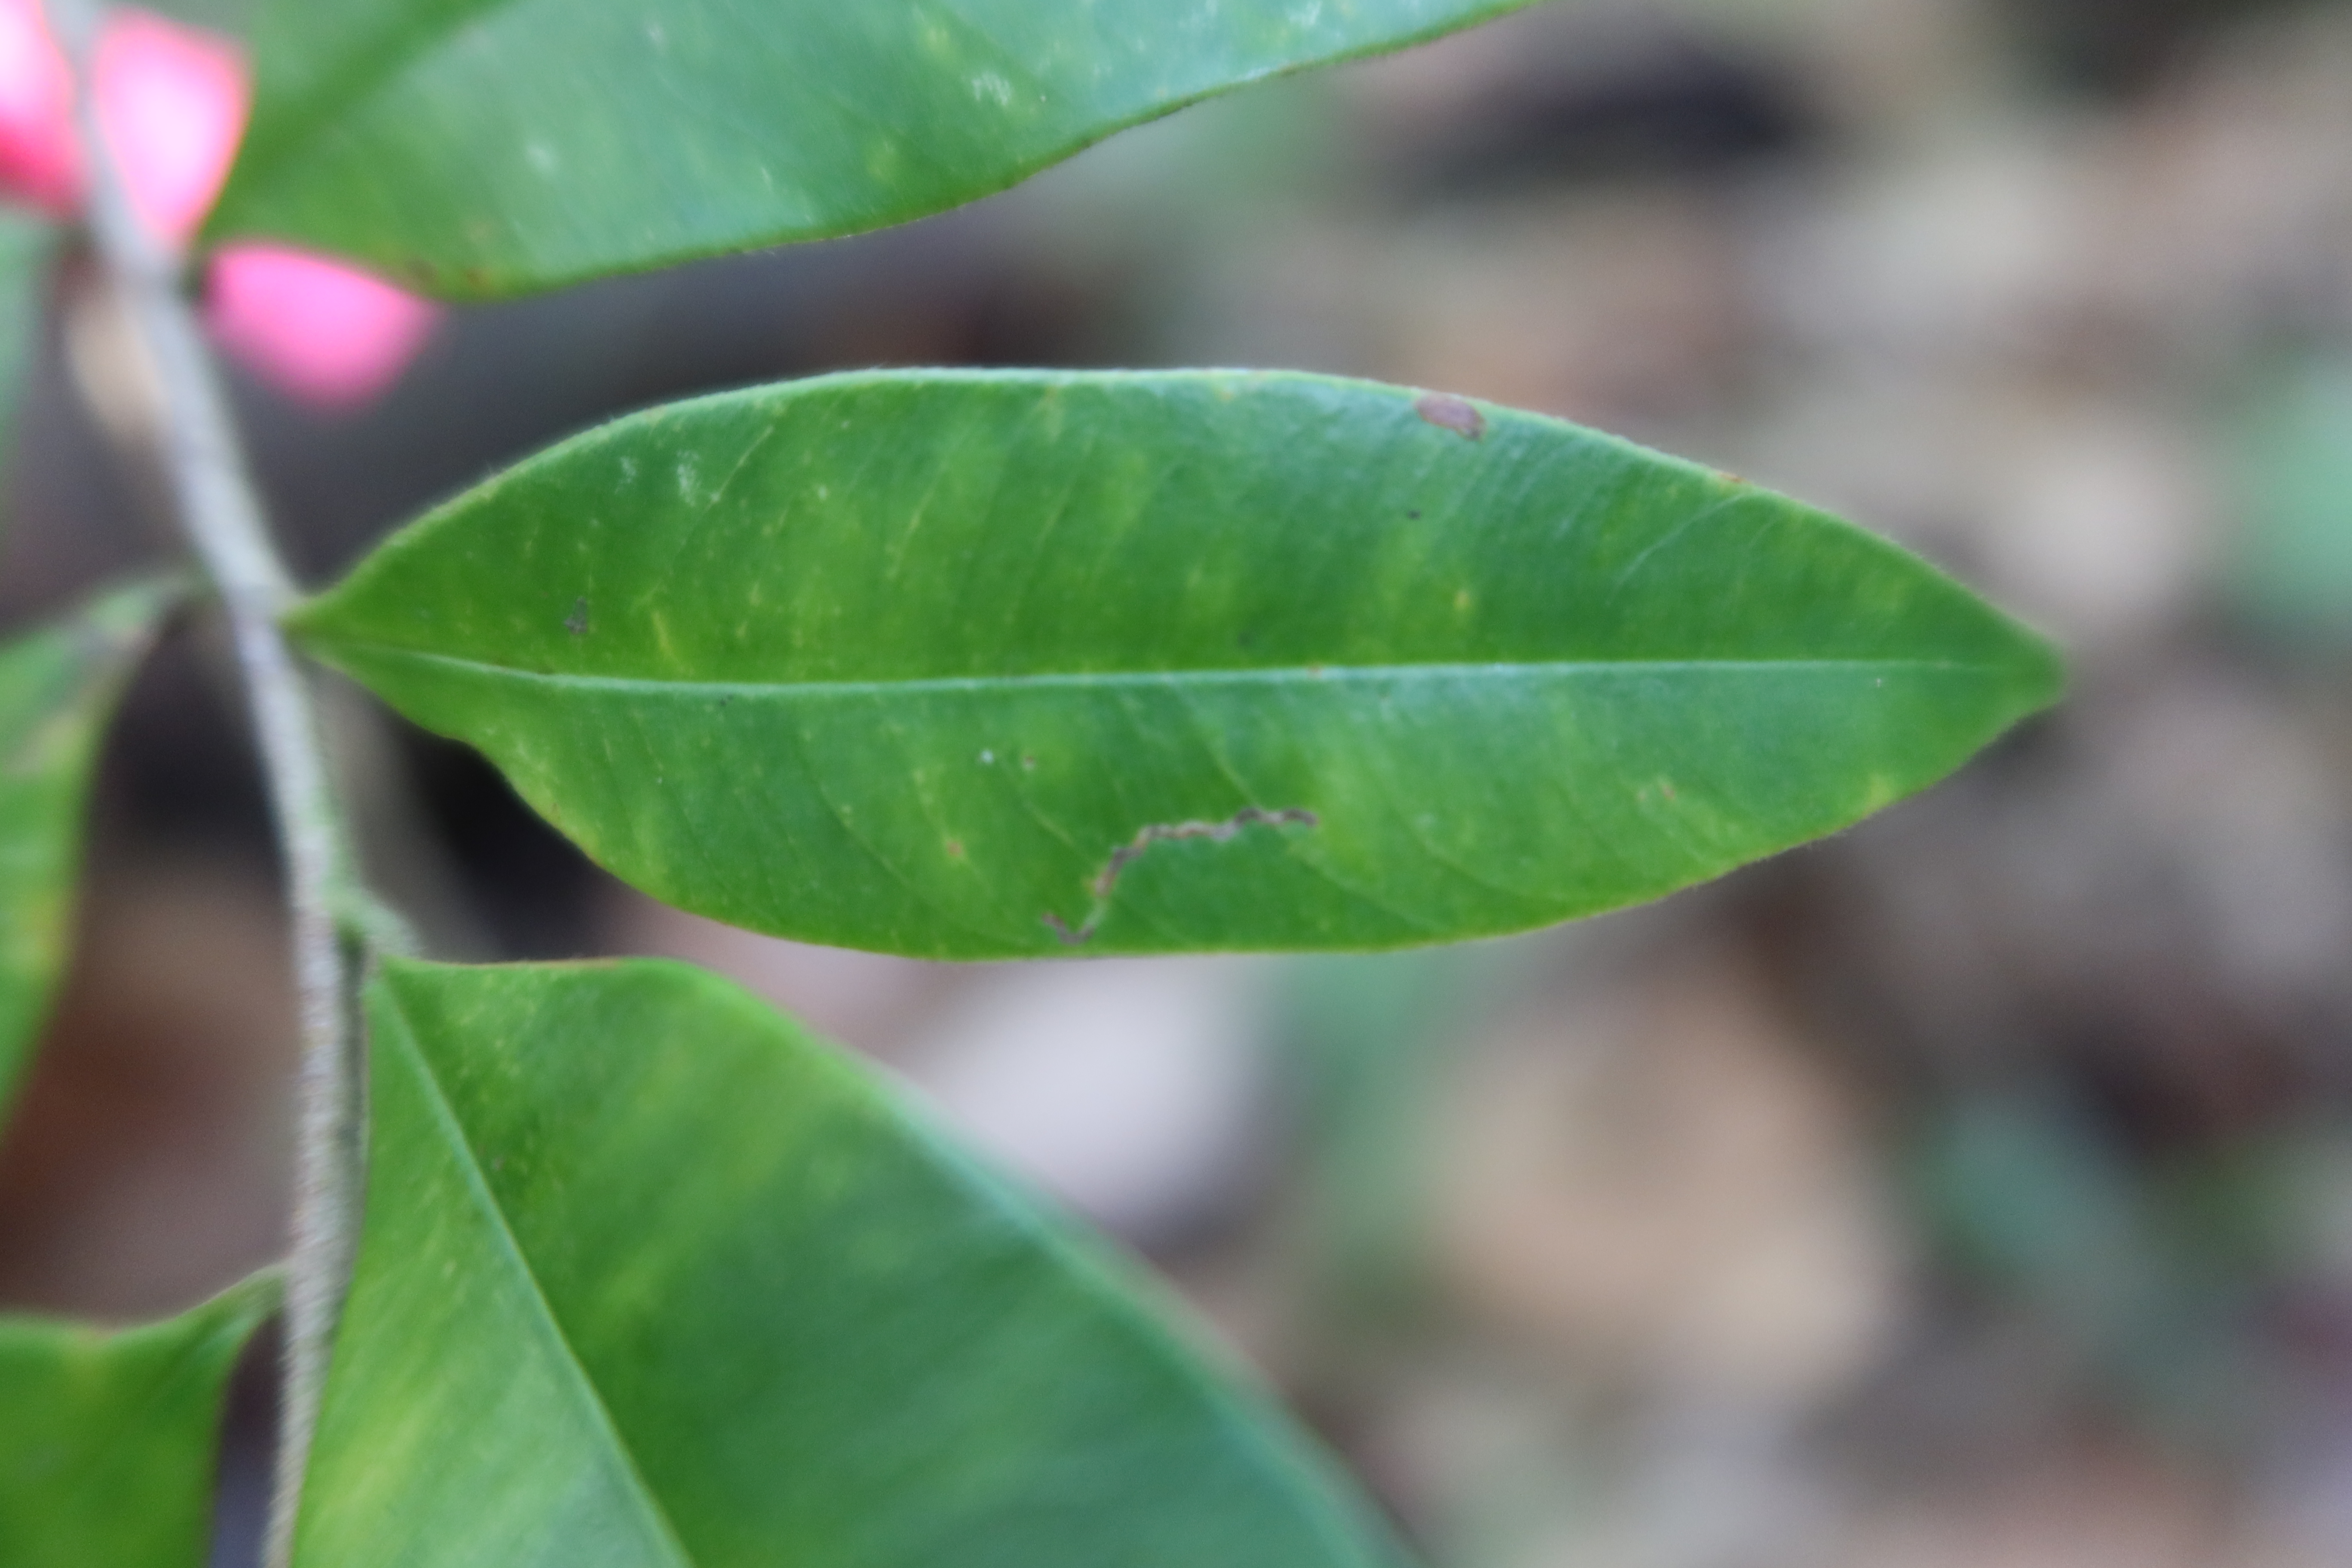
Label: Brown spots